Interurban

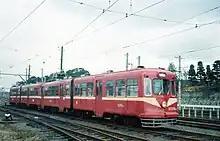
1000 Series on the Nishitetsu Kitakyushu Line before closing in 2000

After World War II, many interurbans in other countries were also cut back. In Belgium, as intercity transport shifted to cars and buses; the large sections of the vicinal tramways were gradually shut down by the 1980s. At their peak in 1945, the mileage of vicinal tramways reached and exceeded the length of the national railway network.